French braid

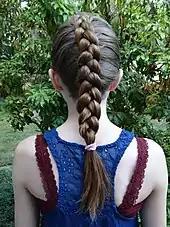
A Dutch braid, otherwise known as an inverted French braid. The braid is above the hair instead of beneath it like normal French braids.

The phrase "French braid" appears in an 1871 issue of "Arthur's Home Magazine", used in a piece of short fiction ("Our New Congressman" by March Westland) that describes it as a new hairstyle ("do up your hair in that new French braid"). However, no visual illustrations are provided for that context, making it impossible to tell whether it refers to the same hairstyle described above.